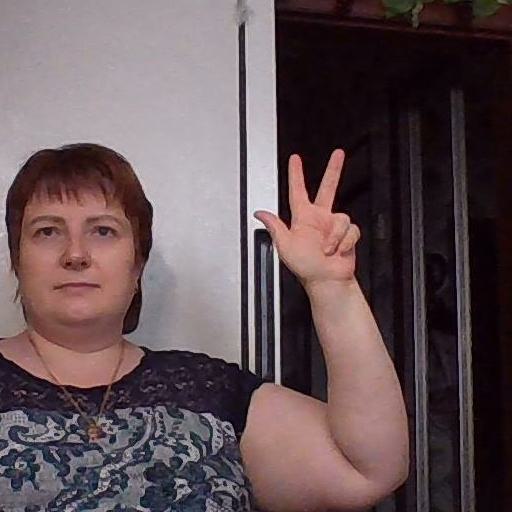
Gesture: three2